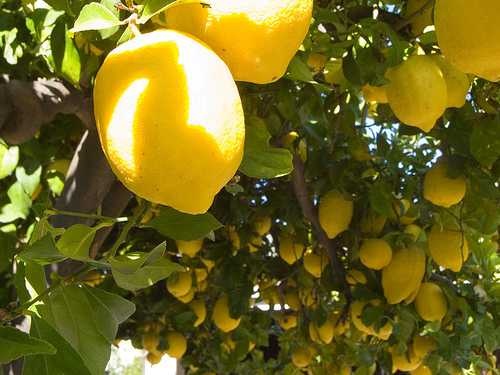
Label: Lemon